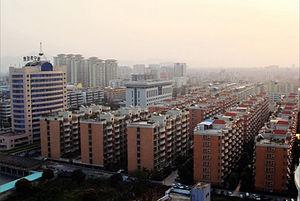
Puning est une ville de la province chinoise du Guangdong. C'est une ville-district placée sous la juridiction de la ville-préfecture de Jieyang.